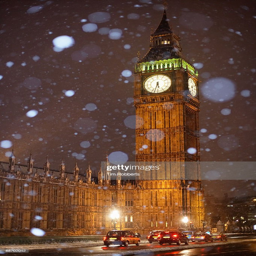
late gothic revival structure and parliament in the snow at night